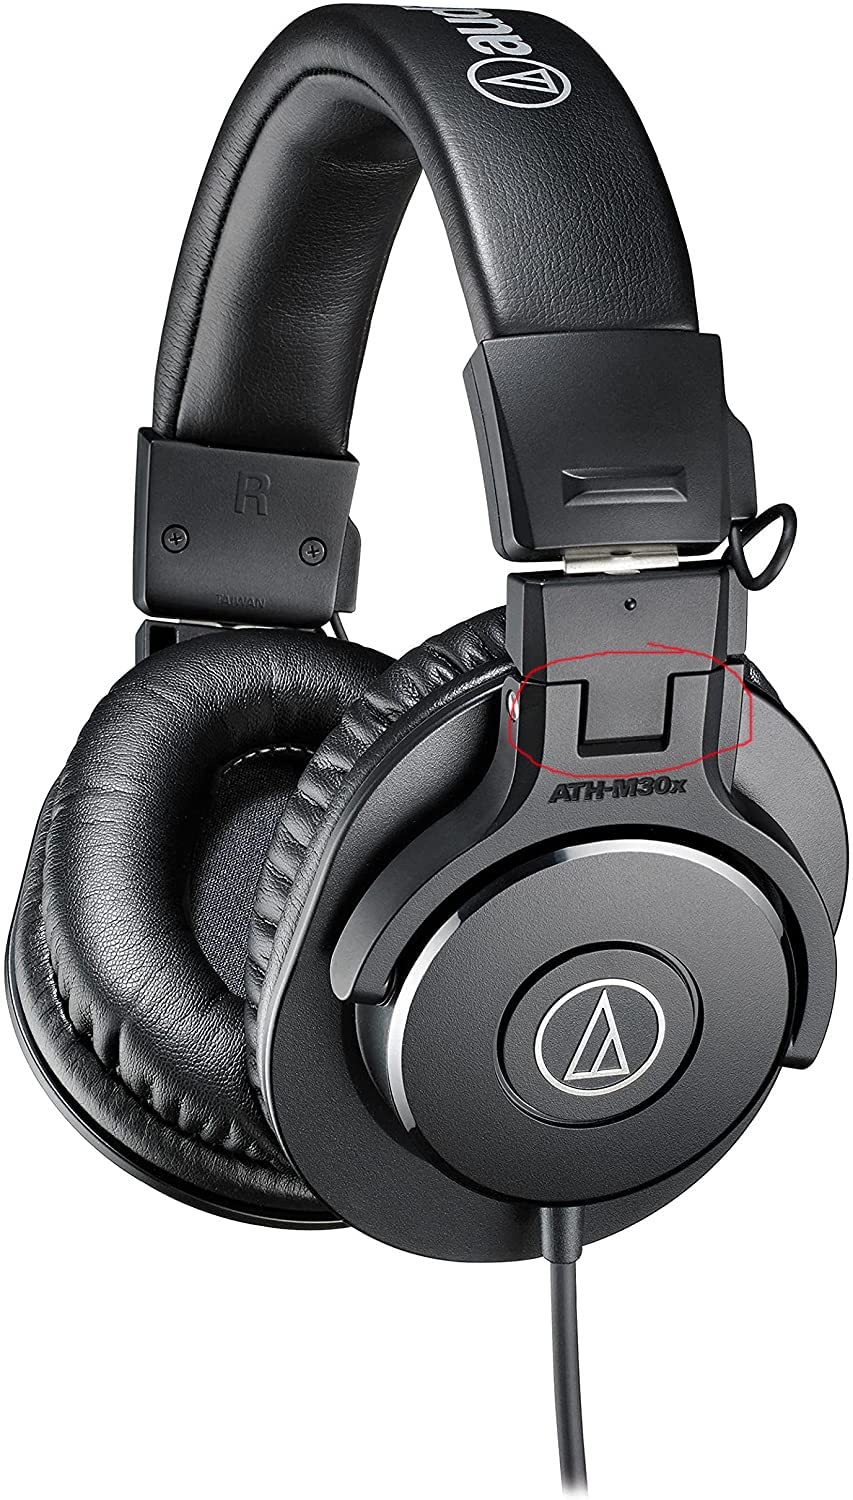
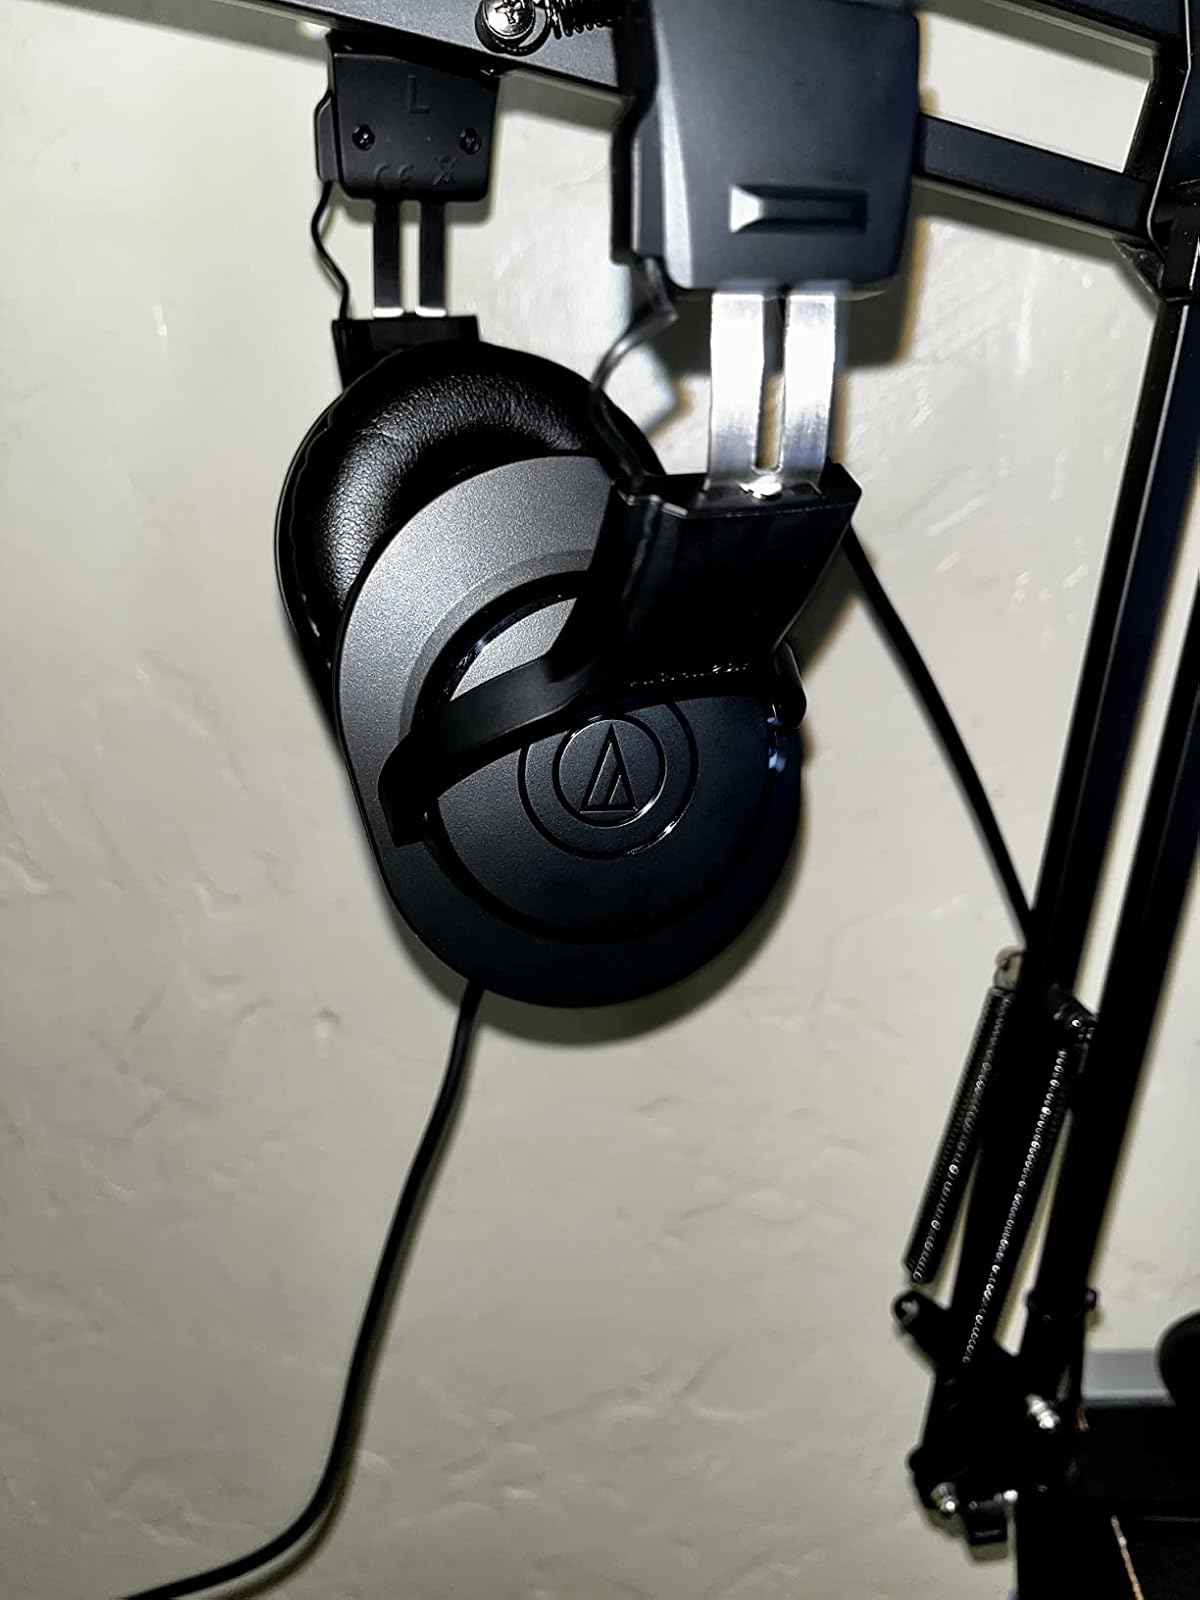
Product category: headphones
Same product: no